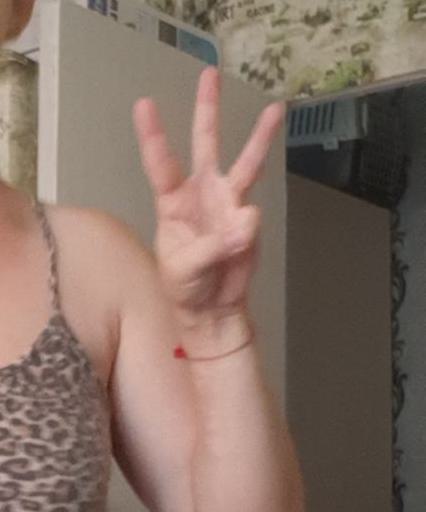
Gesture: three